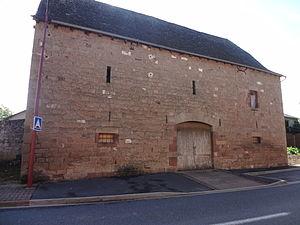
Nauviale est une commune française située dans le département de l'Aveyron, en région Occitanie.